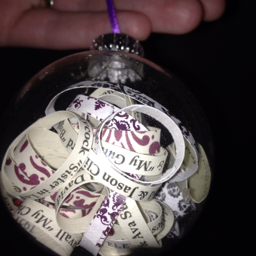
christmas ornament made from my cousin 's wedding invitation .